Corin Redgrave

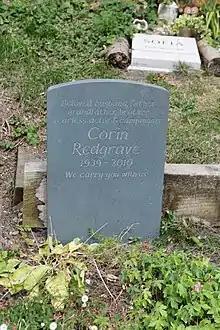
The grave of Corin Redgrave in Highgate Cemetery

Redgrave was diagnosed with prostate cancer in 2000, which continued to affect him until he died in 2010. In June 2005, his family said he was in critical but stable condition in hospital following a severe heart attack at a public meeting in Basildon, Essex. In March 2009, Redgrave returned to the London stage playing the title role in "Trumbo", based on the life of the blacklisted Hollywood screenwriter Dalton Trumbo. On the opening night, Redgrave dedicated his performance to the memory of his niece Natasha Richardson, who had died earlier that week in a skiing accident.